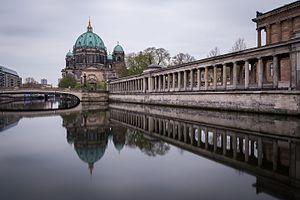
La cathédrale de Berlin se reflétant dans la rivière Spree par temps nuageux. Vue de l'ouest vers l'est. Magyar: A berlini dóm tükröződése a Spree folyón egy felhős napon, kelet felé nézve Italiano: La cattedrale di Berlino si riflette sul fiume Sprea in una giornata nuvolosa. Vista da ovest a est. 한국어: 어느 흐린 날 슈프레강이 베를리너 돔을 비추고 있다. 서쪽에서 동쪽을 바라본 모습. Македонски: Источен поглед на Берлинската катедрала и реката Шпре.
La cathédrale de Berlin est l'église principale protestante historique de Berlin située sur l'île aux Musées à Berlin-Mitte. Traduit en français comme cathédrale, l'église n'est pas une cathédrale dans le sens strict du mot car elle n'a jamais été le siège d'un évêché.